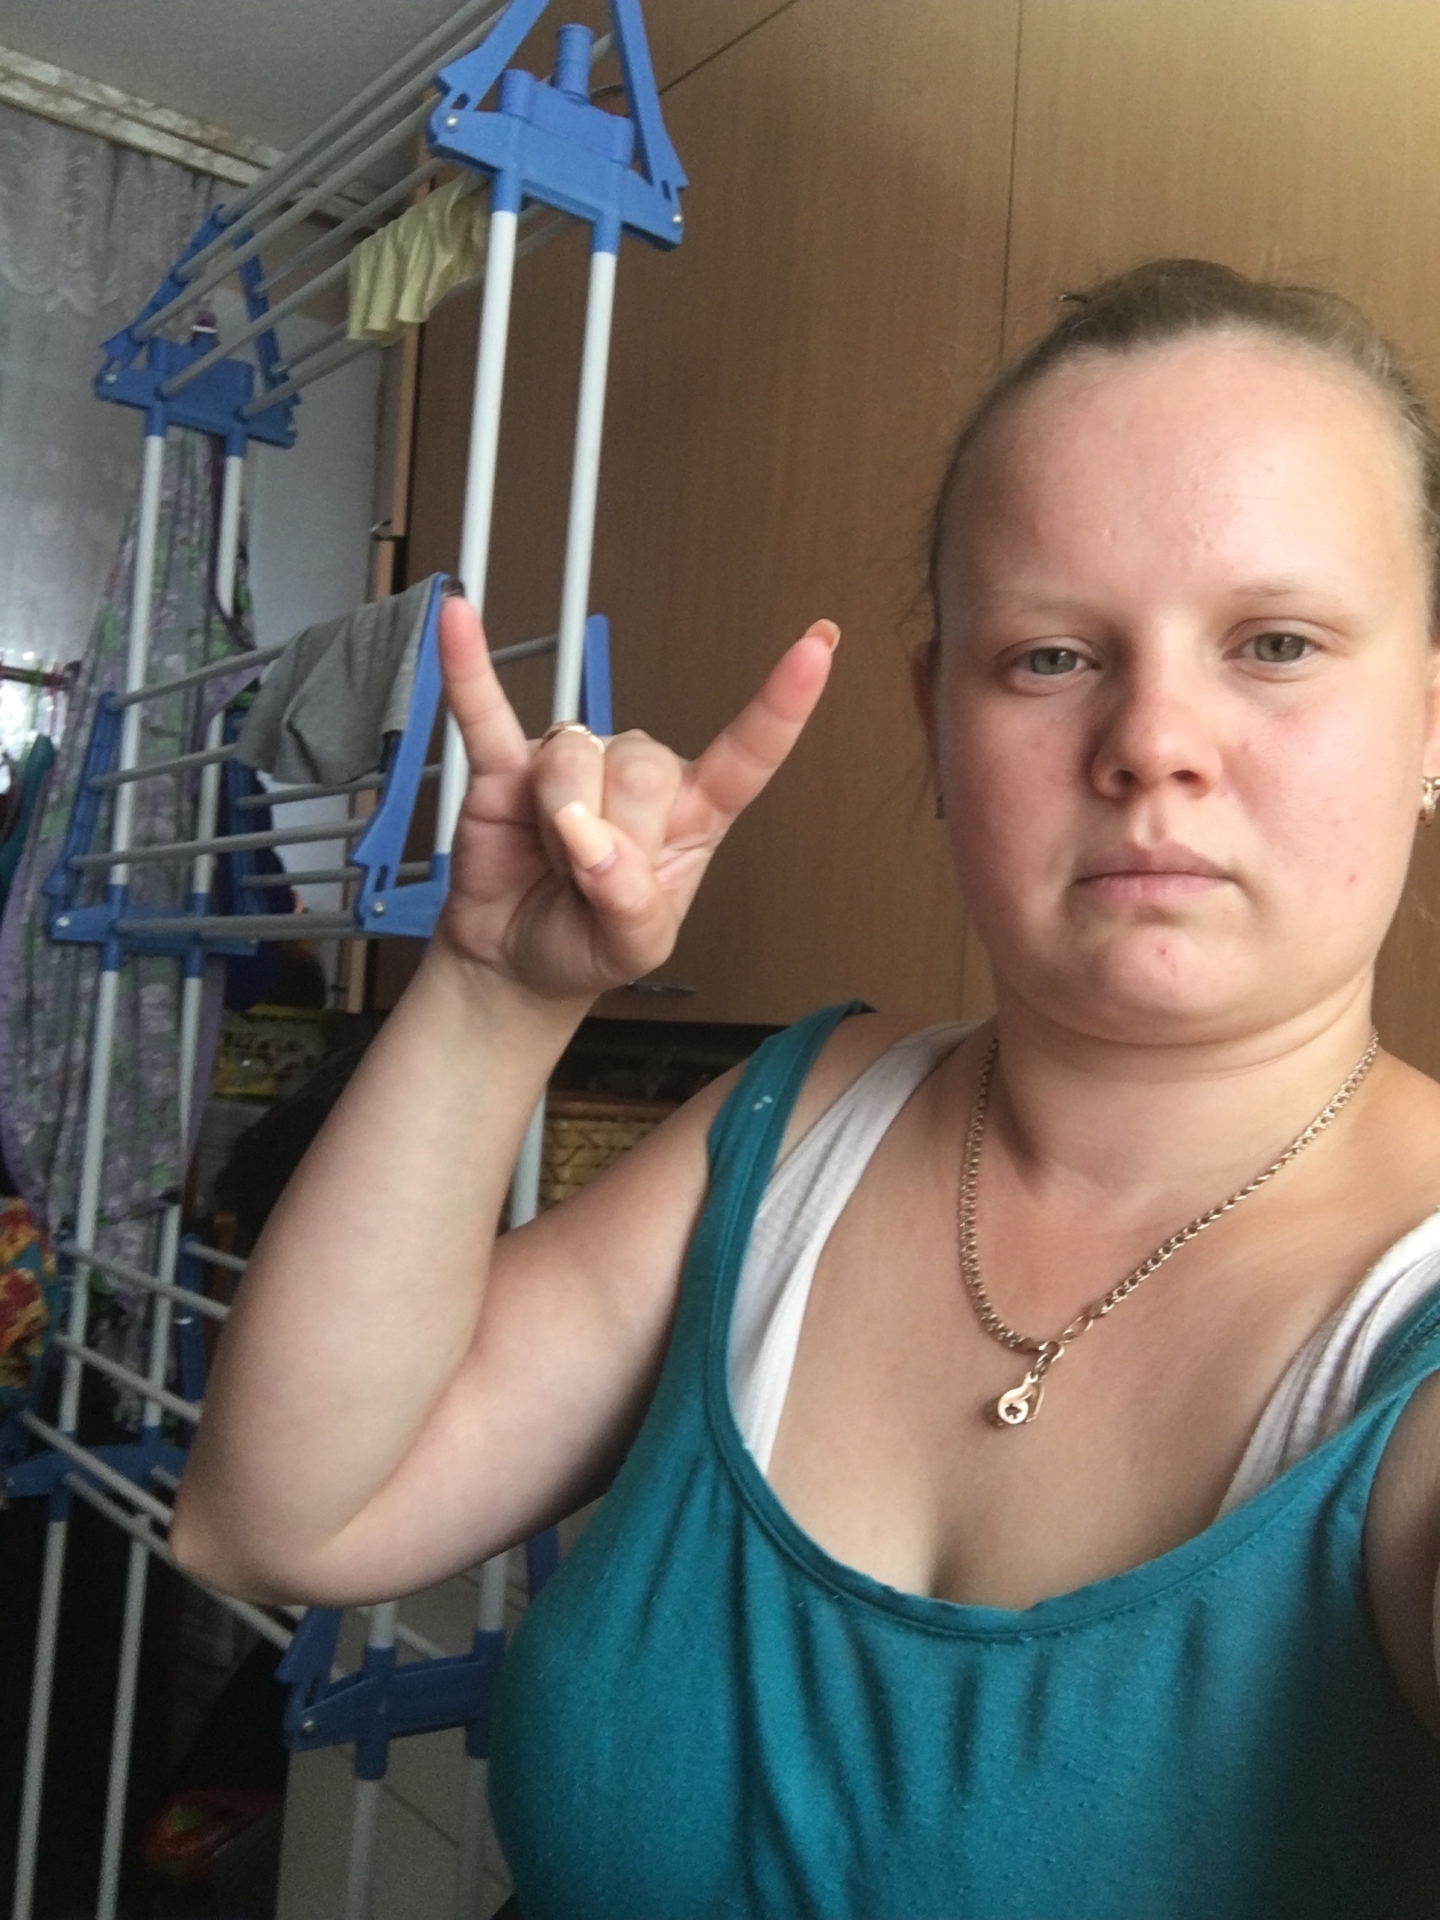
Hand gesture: rock